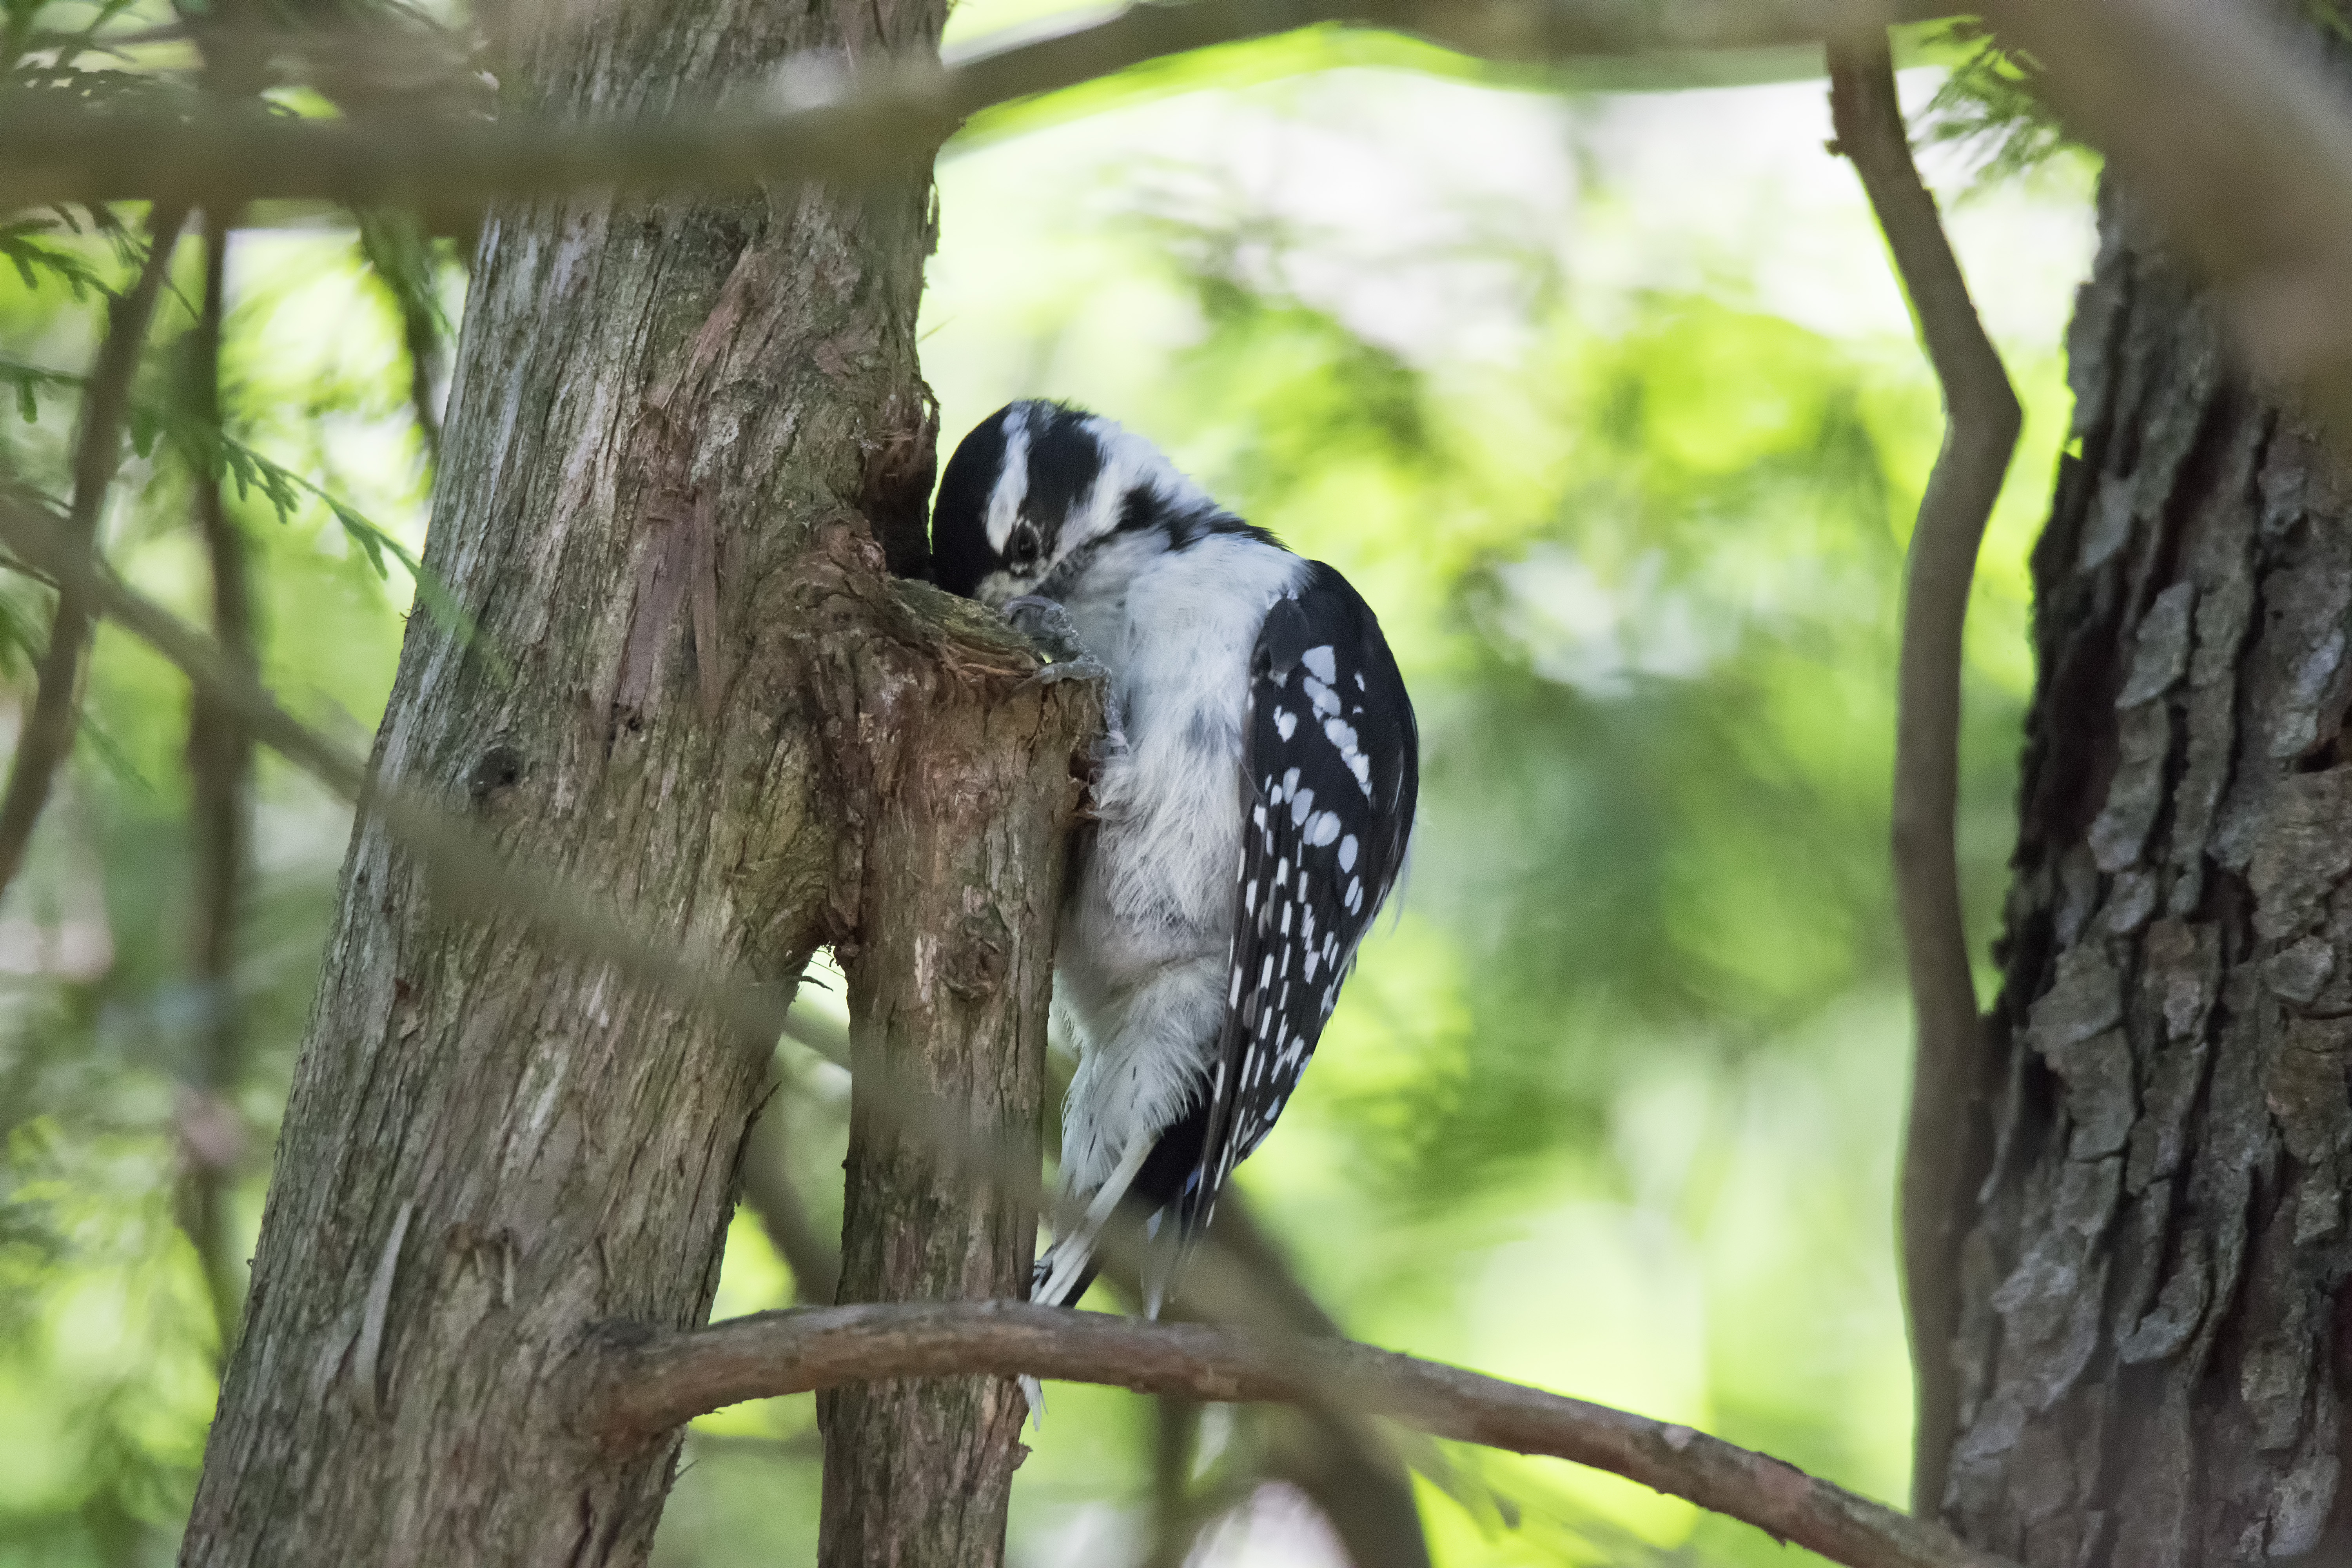
nature, branch, bird, wildlife, beak, fauna, canada, vertebrate, quebec, woodpecker, sherbrooke, oiseau, pic, mineur, downy, perching bird, piciformes